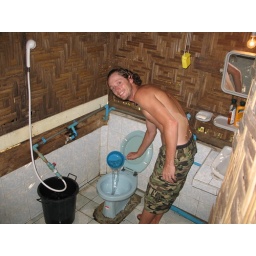
Chris &amp;quot;flushing&amp;quot; the toilet in our tree house.